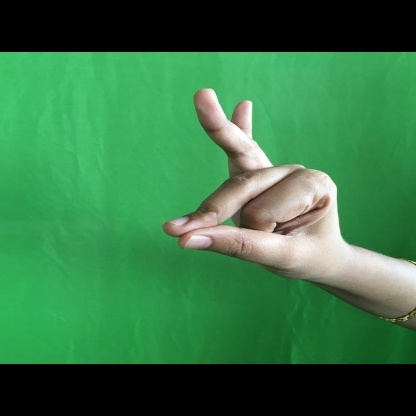
Mudra: Bramaram